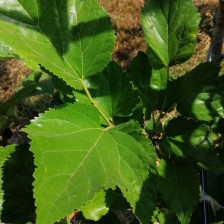
Variety: Buriram60